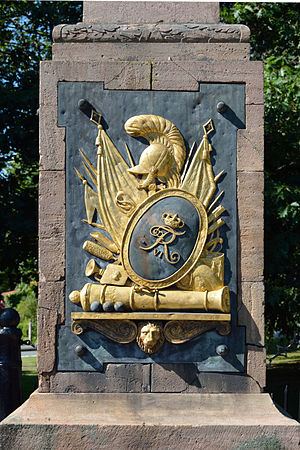
Slaget ved Sehested / Forløb
Mindesmærke i Sehestedt
Slaget ved Sehested var et slag under Napoleonskrigene, som fandt sted den 10. december 1813 omkring byen Sehested i Hertugdømmet Slesvig. Slagets stridende parter var en hær bestående af Det danske Auxiliærkorps mod en allieret hær bestående af hærenheder fra Sverige, Preussen, Rusland, Hanover og Storbritannien,